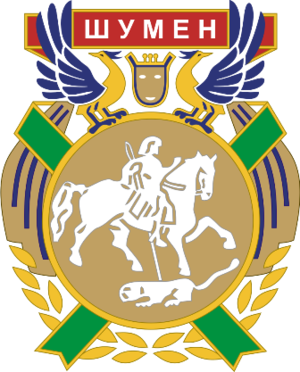
Un oblast est une subdivision administrative bulgare correspondant au troisième niveau de nomenclature d'unités territoriales statistiques.
Choumen est une ville du nord-est de la Bulgarie, chef-lieu de l'oblast de Choumen et, au sein de celui-ci, de l'obština de Choumen.